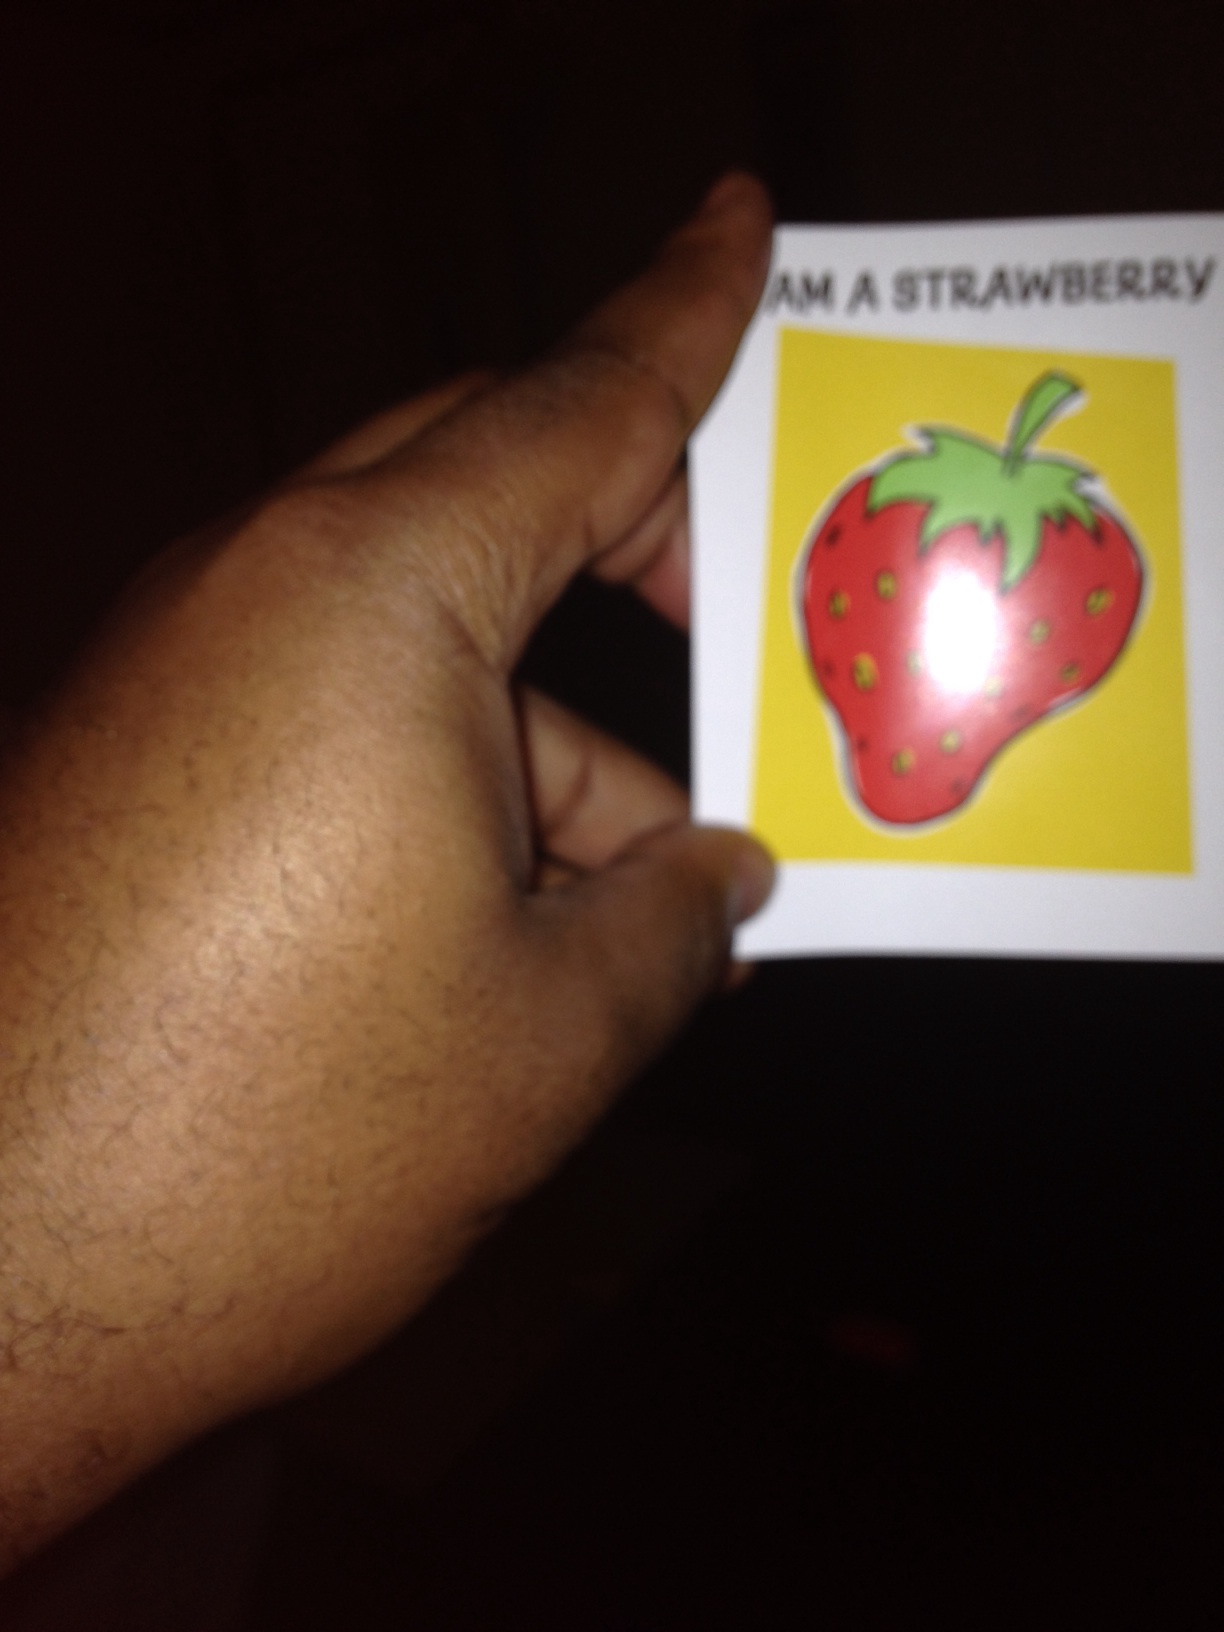Question: What is a picture of?
Answer: strawberry